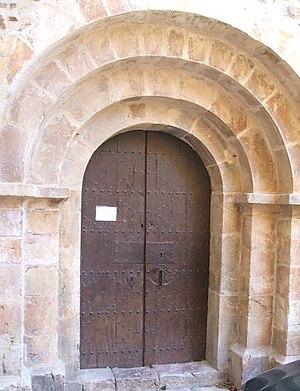
Oms (66) - Eglise paroissiale Saint Jean